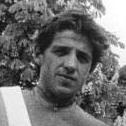
Age: 21